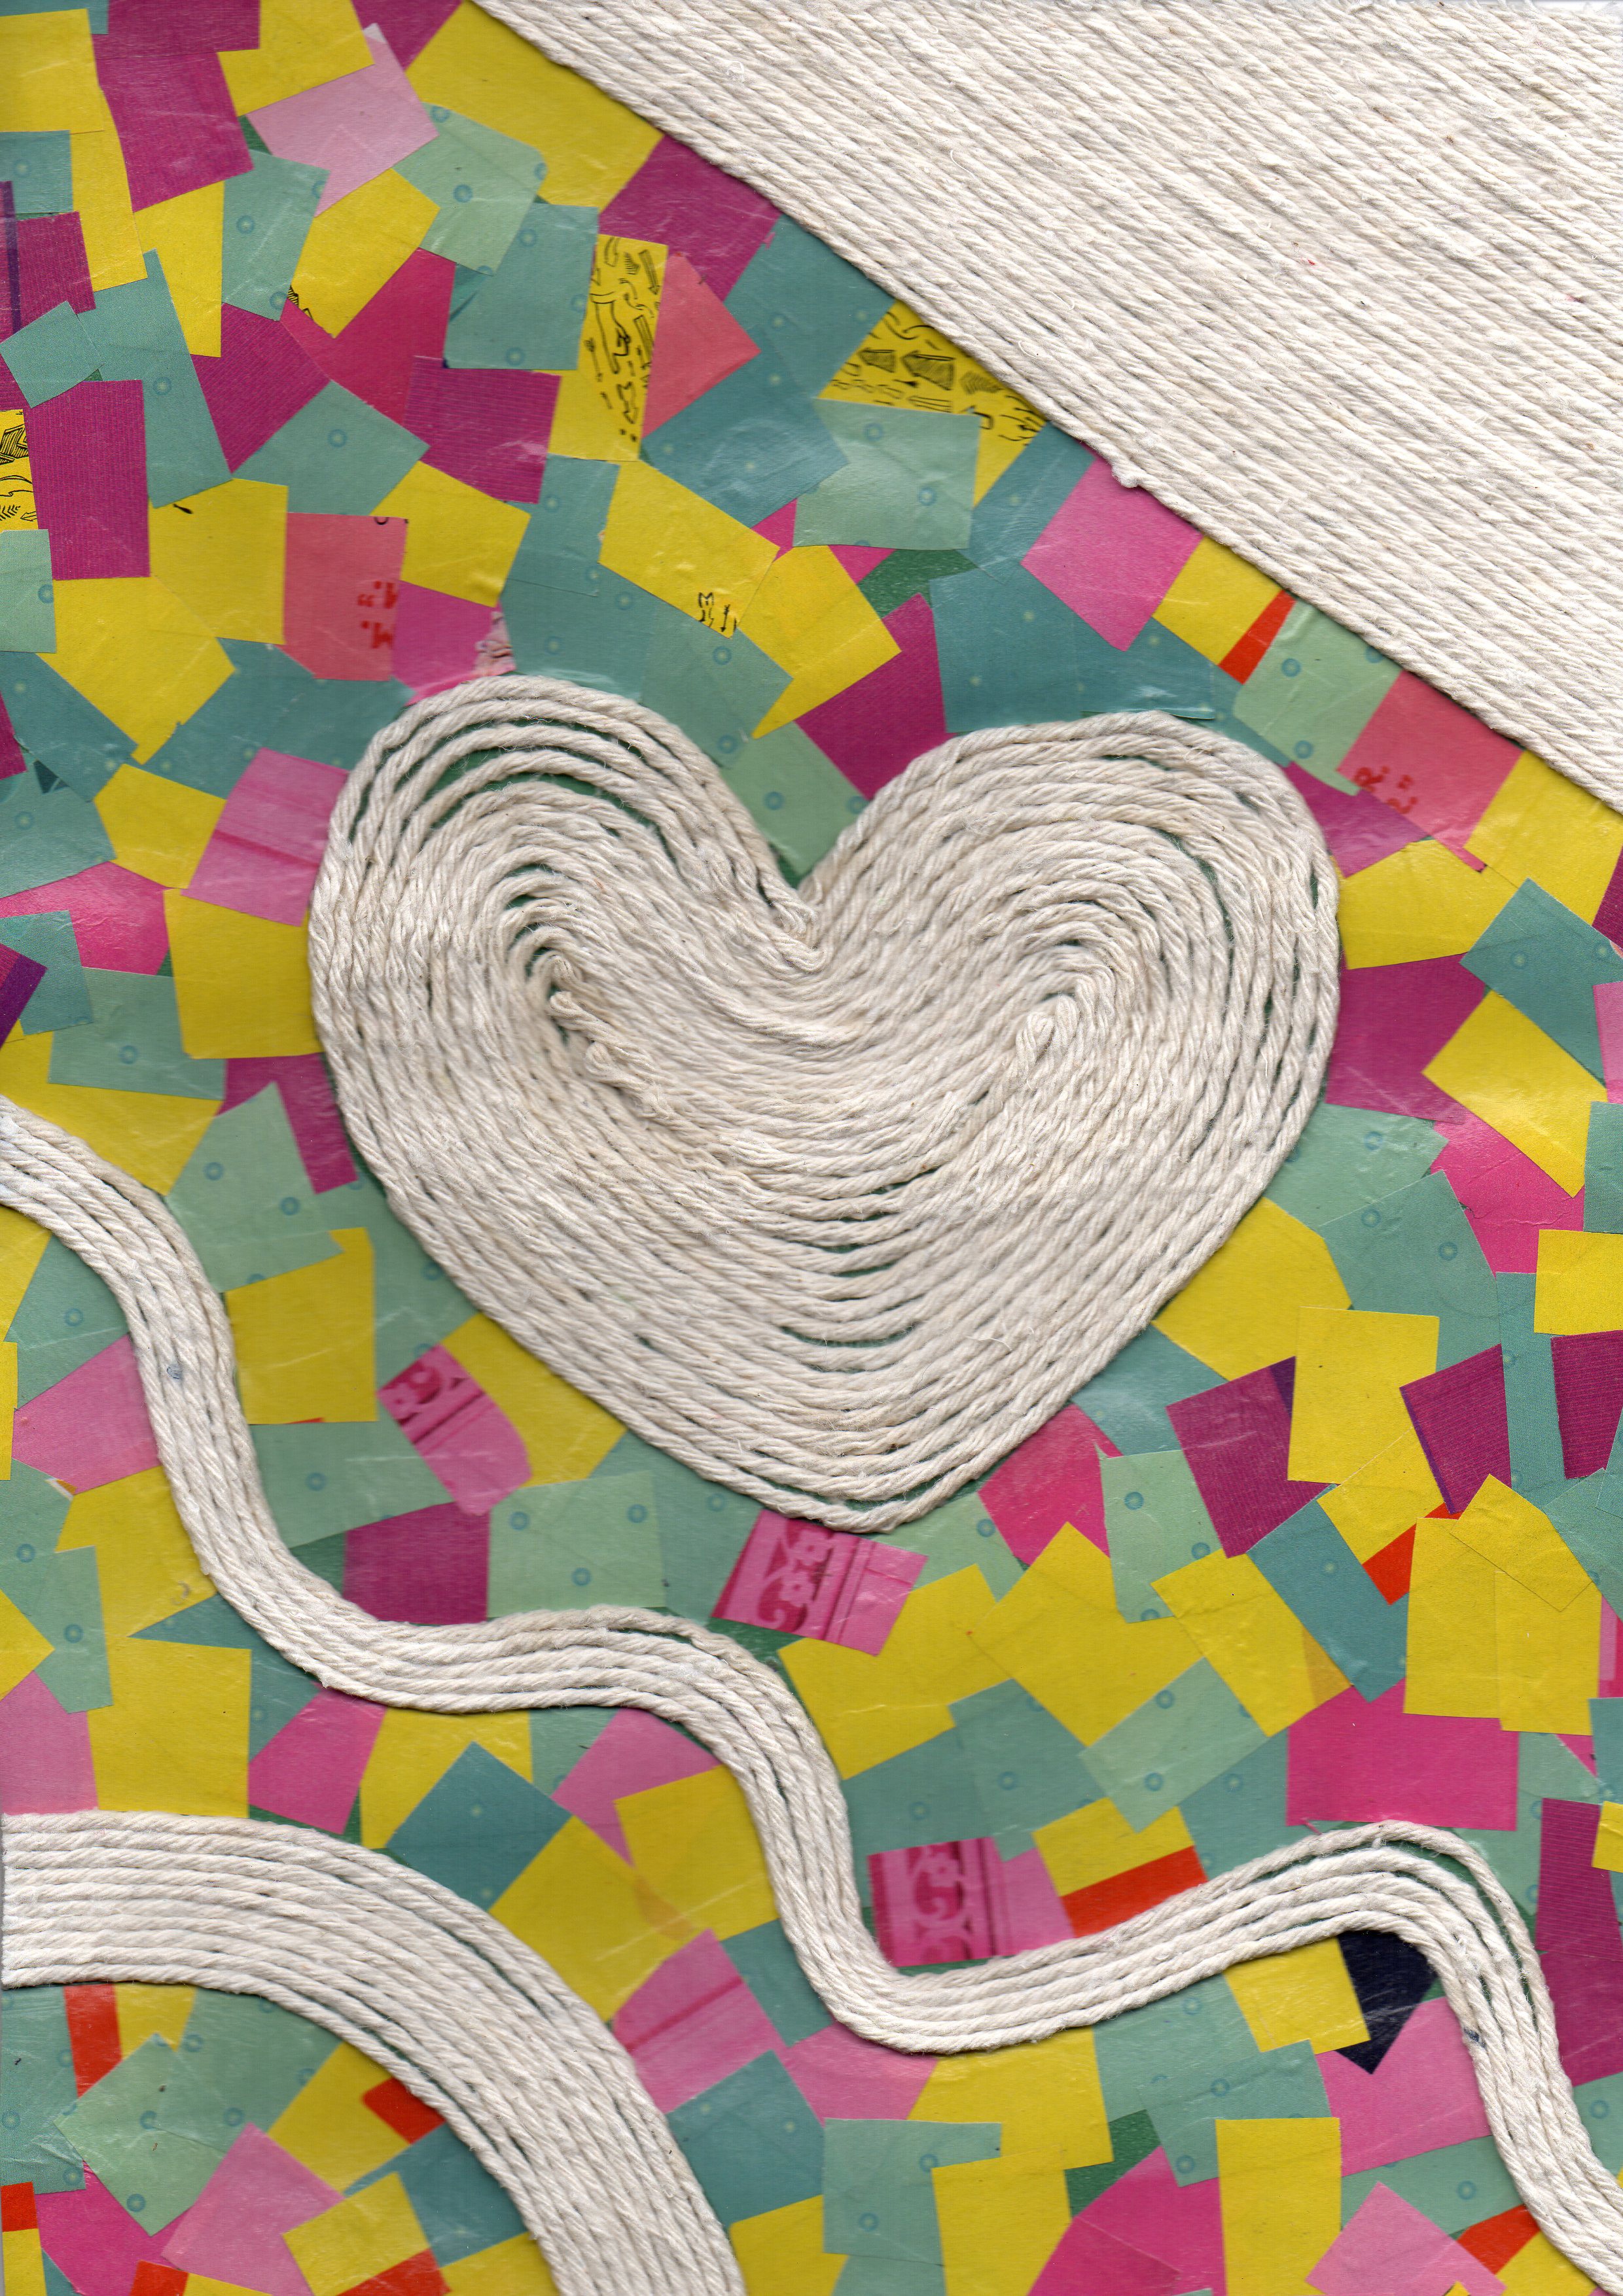
string, heart, pattern, color, material, circle, quilt, textile, art, illustration, design, collage, flooring, quilting